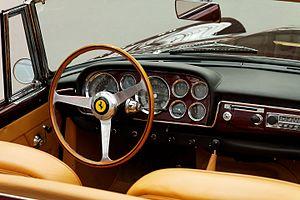
La Ferrari 250 GT Cabriolet Pinin Farina, occasionnellement dénommée 250 GTC, est une sportive de prestige développée par le constructeur automobile italien Ferrari. Déclinaison « cabriolet » de la berlinette 250 GT, elle est dessinée par le Turinois Pinin Farina ; elle est de surcroît carrossée par ses soins, une exception pour Ferrari puisque c'est un autre carrossier, Scaglietti, qui s'en charge habituellement.